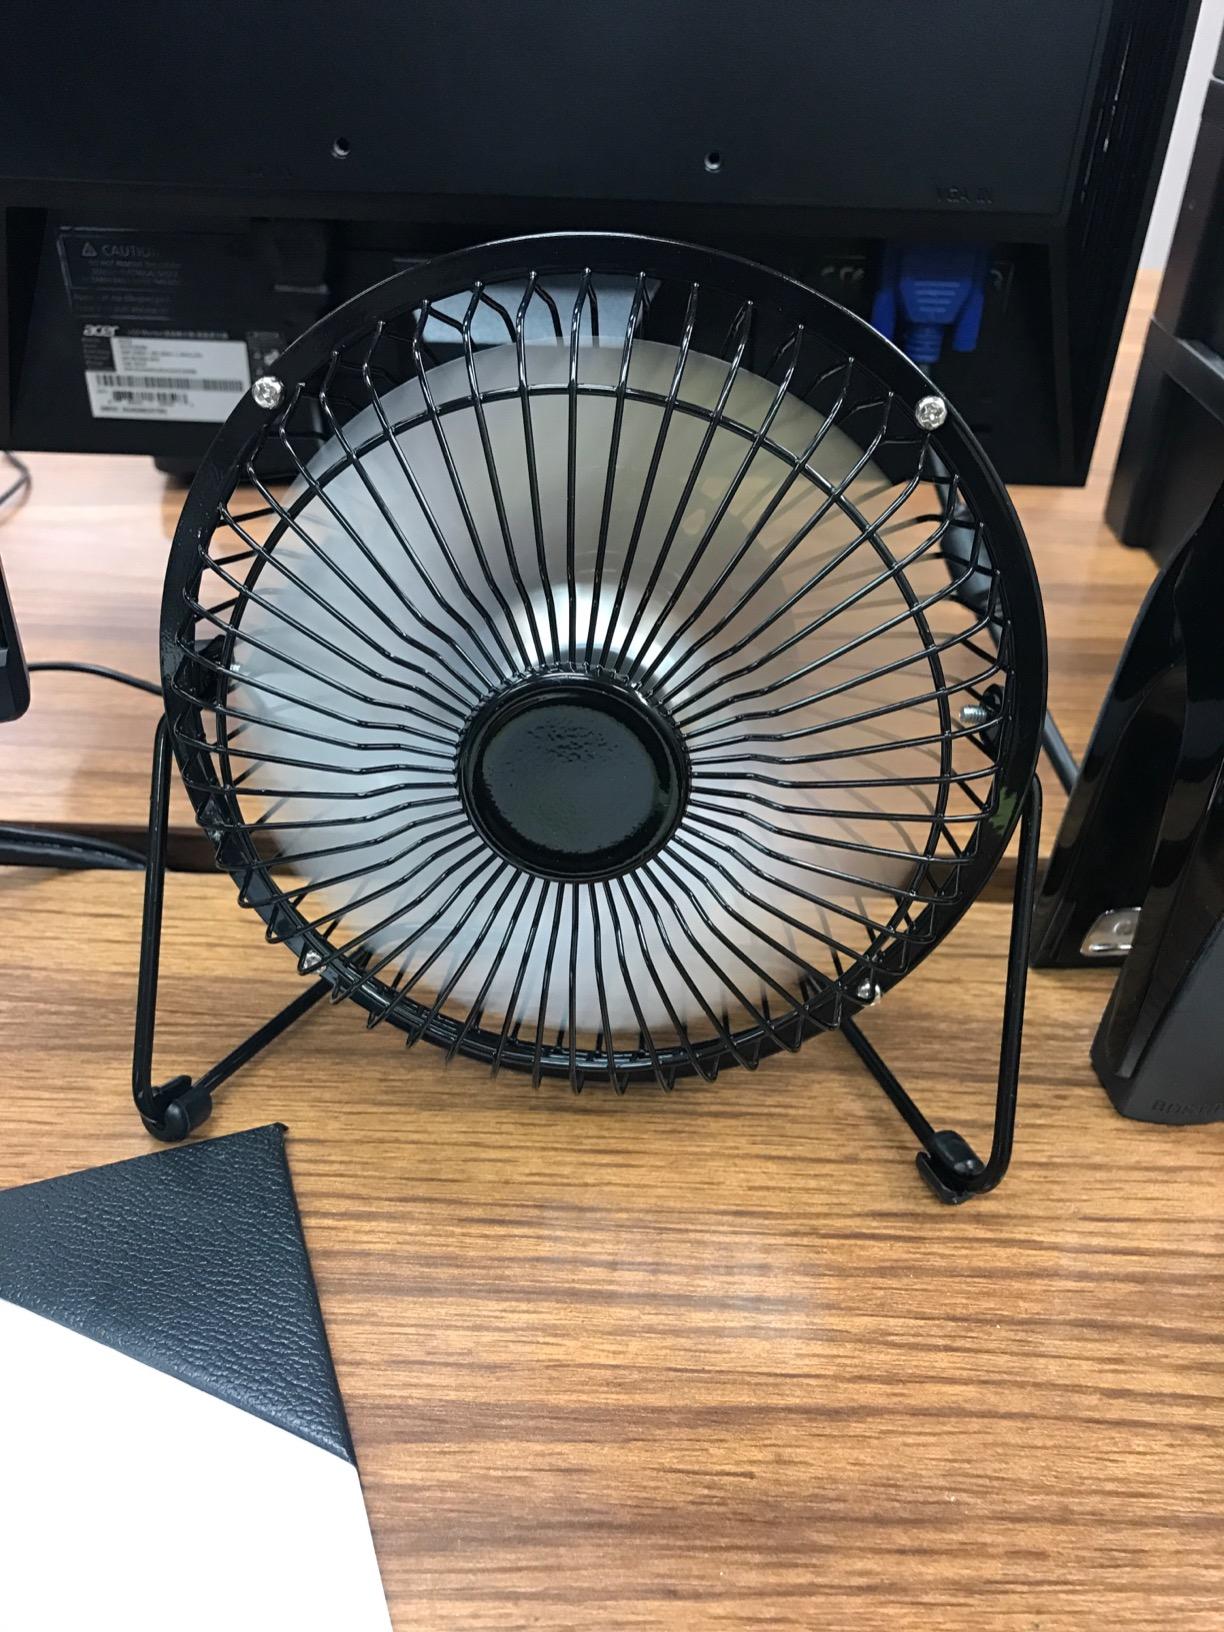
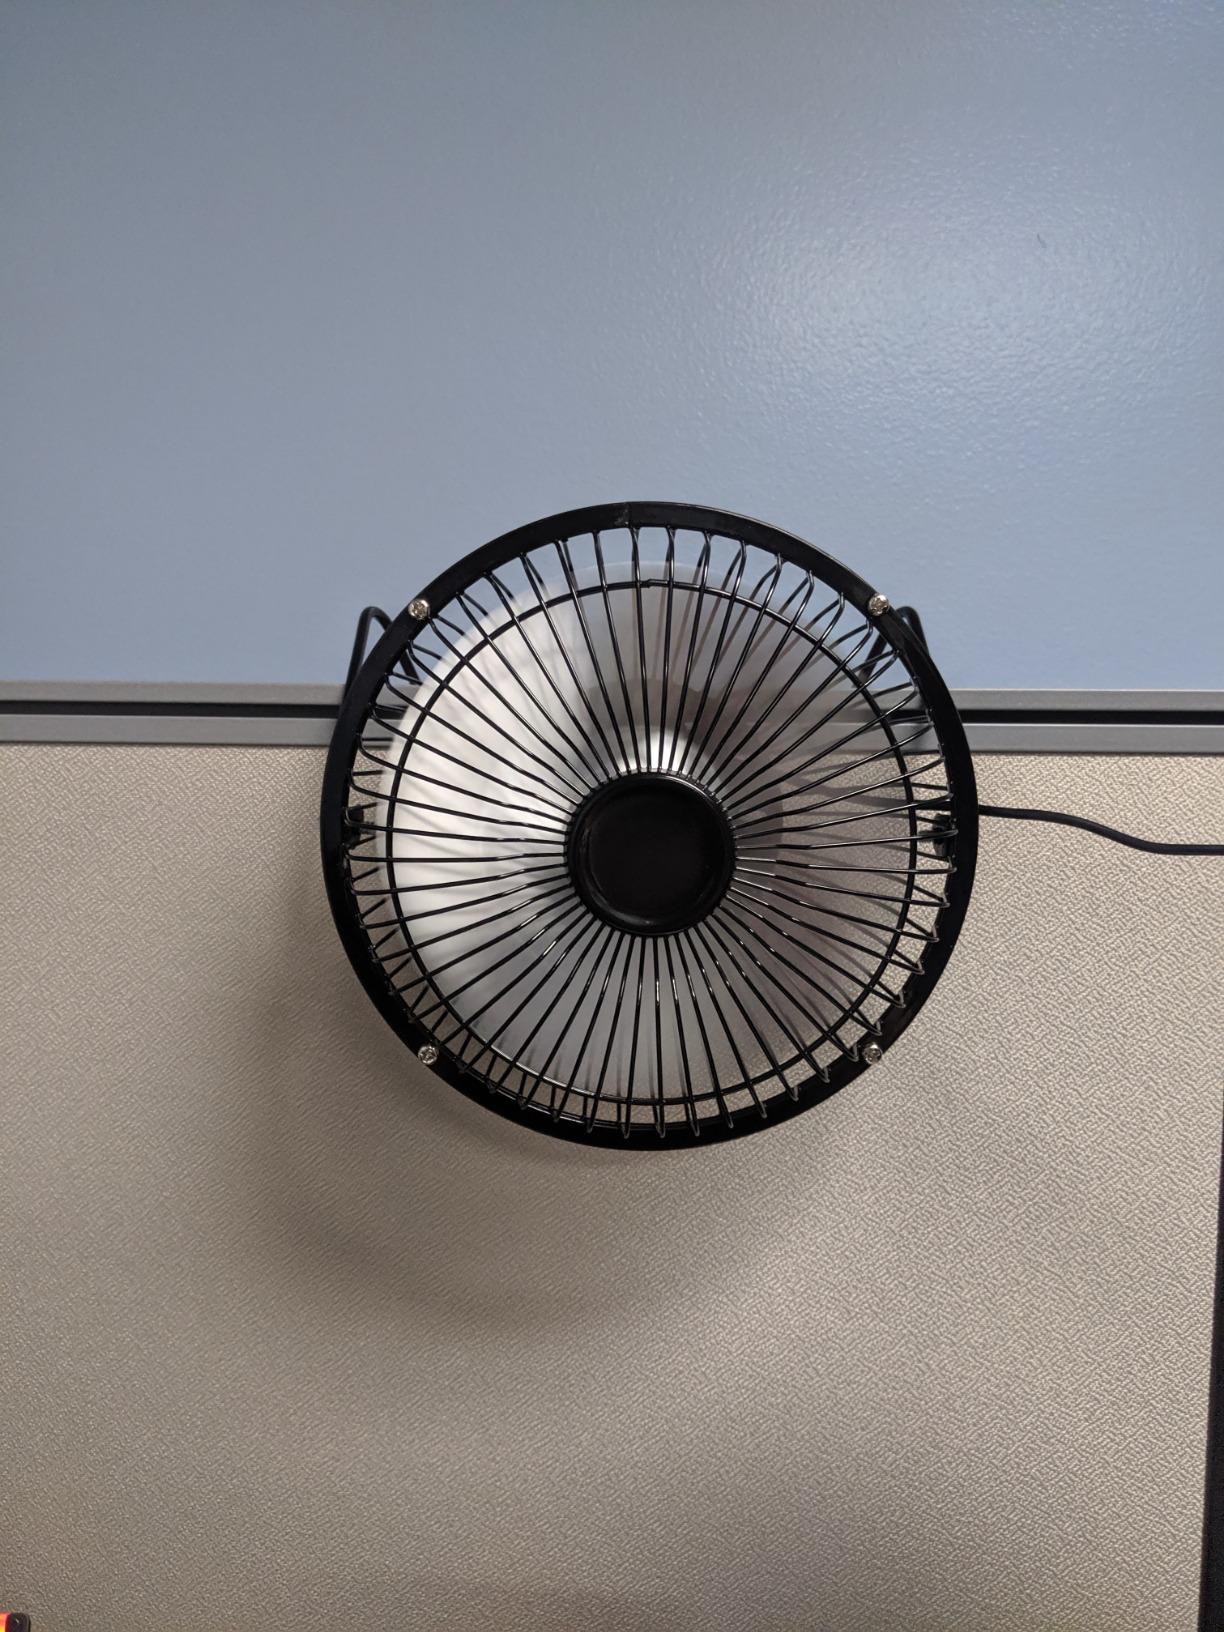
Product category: fan
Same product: yes